Shinchō Kōki

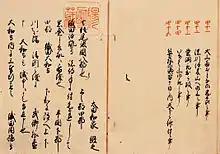
is preserved at Yōmei Bunko, an historical archive located in Kyoto, Japan.

The original was written by about 1598. It consists of a total of 16 volumes, including the main 15 volumes and the first volume. The main volumes covers the 15 years from 1568, when Nobunaga entered Kyoto with Ashikaga Yoshiaki, the 15th shogun of the Muromachi Shogunate (later banished from Kyoto by Nobunaga), to 1582, when he died in the Honnō-ji Incident. The first volume summarizes his life from his childhood, when he was called "Kipphōshi", until he went to Kyoto. Each volume of the main series covers one year, and there are 15 volumes in total, covering 15 years of information. It is an excellent resource for learning about Oda Nobunaga, but research into him only began in earnest in Japan around 1965, which is a relatively recent development. So there are many things we don't understand.